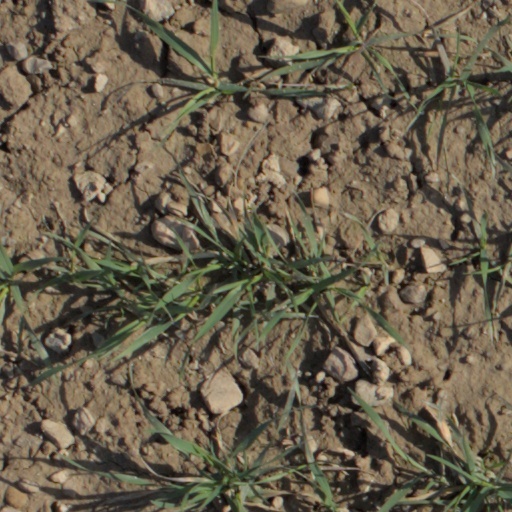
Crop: wheat